59 Club

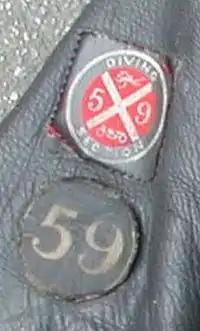
Diving Section badge attached to a Lewis Leathers "Super Bronx jacket" sleeve

The 59 Club attracted both male and female members. According to Father Graham Hullet, its success was based on its almost entire lack of rules. Besides motorcycles and 1950s rock and roll, the club involved activities such as football and sub-aqua diving—which gave the youths, mainly from underprivileged backgrounds, an outlet for their energy. Each year, the club organised ride-outs to famous winter motorcycle rallies such as the Dragon Rally in Wales, the Elephant Rally at the Nürburgring in Germany, and to the Isle of Man TT races. The 59 Club Barbeque still occurs every year at TT in Laxey, on the Isle of Man coast.